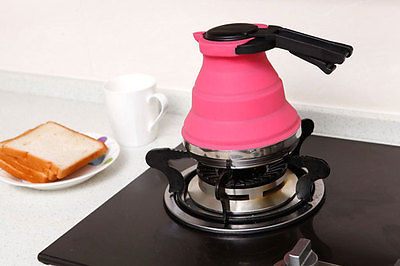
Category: kettle